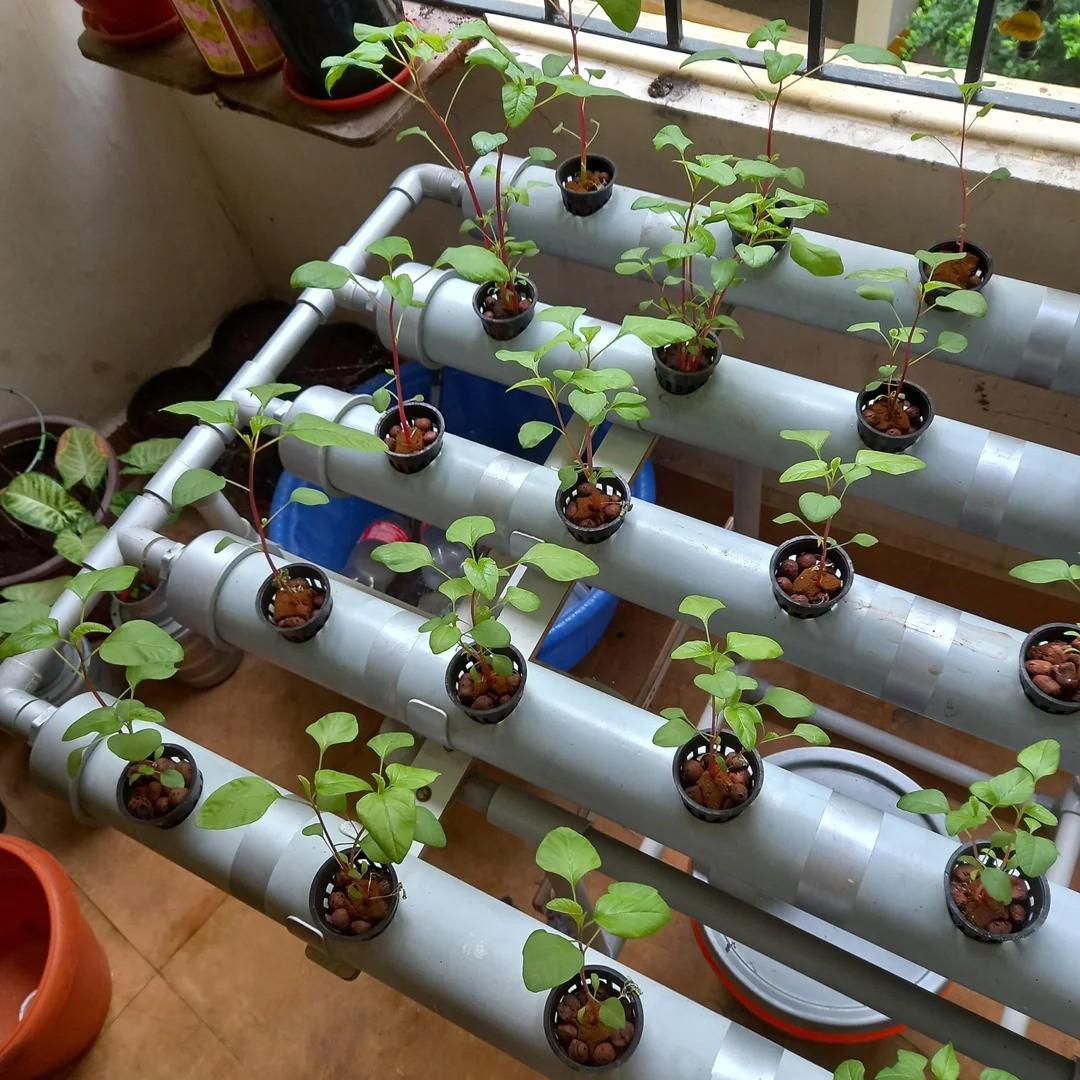
Mfumo ya haidroponiki ya nyumbani iliowekwa kwenye balkoni au nafasi ndogo. Mfumo huu unajumuisha mabomba ya kijivu yaliyopangwa kwa usawa ambapo mimea midogo imepandwa ndani ya vikapu vidogo vilivyojaa kokoto au udongo maalum. Mimea hiyo ina majani ya kijani kibichi na inaonekana inakuwa vizuri. Chini ya mfumo unaweza kuona vigae vya sakafu ya balkoni. Mfumo huu ni njia bora ya kulima mboga au mimea mingine bila kutumia udongo na ni maarufu kwa wale walio na nafasi ndogo.